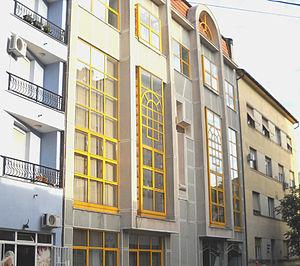
Stari grad, également connu sous le nom de Centar, est un quartier de Novi Sad, la capitale de la province autonome de Voïvodine, en Serbie.